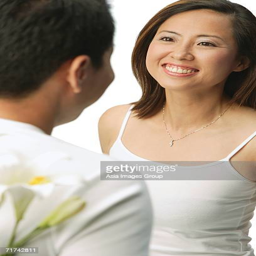
couple facing each other , man with flowers behind his back , woman smiling